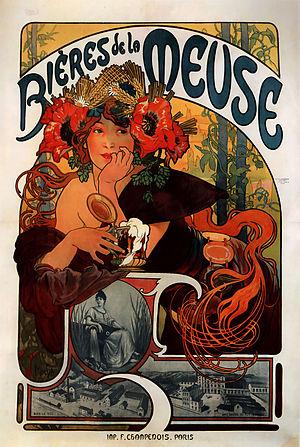
La Meuse est un département français. Il fait partie de la région historique et culturelle de Lorraine et fait aujourd'hui partie de la région administrative Grand Est. Le département doit son nom au fleuve qui le traverse du sud au nord, la Meuse. L'Insee et La Poste lui attribuent le code 55.
Cet article présente une liste de marques de bière brassées en France.
Cette page concerne les événements qui se sont produits durant l'année 1986 en Lorraine.
Le tourisme dans le département de la Meuse s'appuie sur plusieurs éléments, le tourisme de mémoire de la Première Guerre mondiale avec Verdun et Douaumont : le patrimoine historique et culturel en témoigne, sans oublier le tourisme vert avec les forêts d’Argonne et les étangs de la Woëvre et les loisirs actifs.